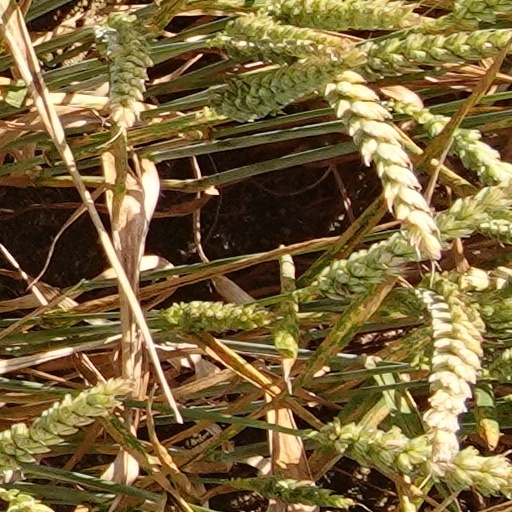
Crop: wheat